Lidocaine

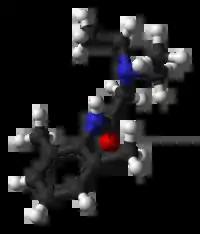

Lidocaine, also known as lignocaine and sold under the brand name Xylocaine among others, is a local anesthetic of the amino amide type. It is also used to treat ventricular tachycardia and ventricular fibrillation. When used for local anaesthesia or in nerve blocks, lidocaine typically begins working within several minutes and lasts for half an hour to three hours. Lidocaine mixtures may also be applied directly to the skin or mucous membranes to numb the area. It is often used mixed with a small amount of adrenaline (epinephrine) to prolong its local effects and to decrease bleeding.